Alfa Romeo Giulia (2015)

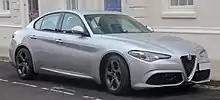
Giulia Speciale 2.2 TD

The new Giulia was unveiled to the press at the Museo Storico Alfa Romeo in Arese, on 24 June 2015, at an event which involved only the top-of-the-range Quadrifoglio variant and a rendition of "Nessun dorma" by Italian tenor Andrea Bocelli. The occasion coincided with the company's 105th anniversary, and also saw the company debut a restyled logo for all future Alfa Romeo models. The Giulia was also presented under the new "La meccanica delle emozioni" slogan ("the mechanics of emotions" in Italian).